Samaantharangal

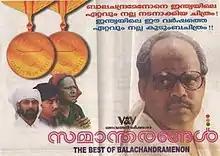
Samaantharangal poster

Samaantharangal is a 1998 Malayalam drama film written and directed by Balachandra Menon. The film stars Menon himself along with Maathu, Renuka and Sukumari in supporting roles.